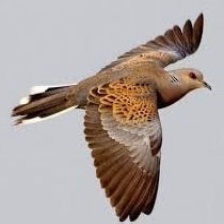
Species: EUROPEAN TURTLE DOVE
Scientific name: STREPTOPELIA TURTUR